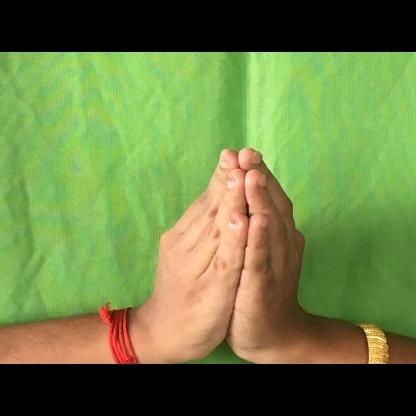
Mudra: Anjali